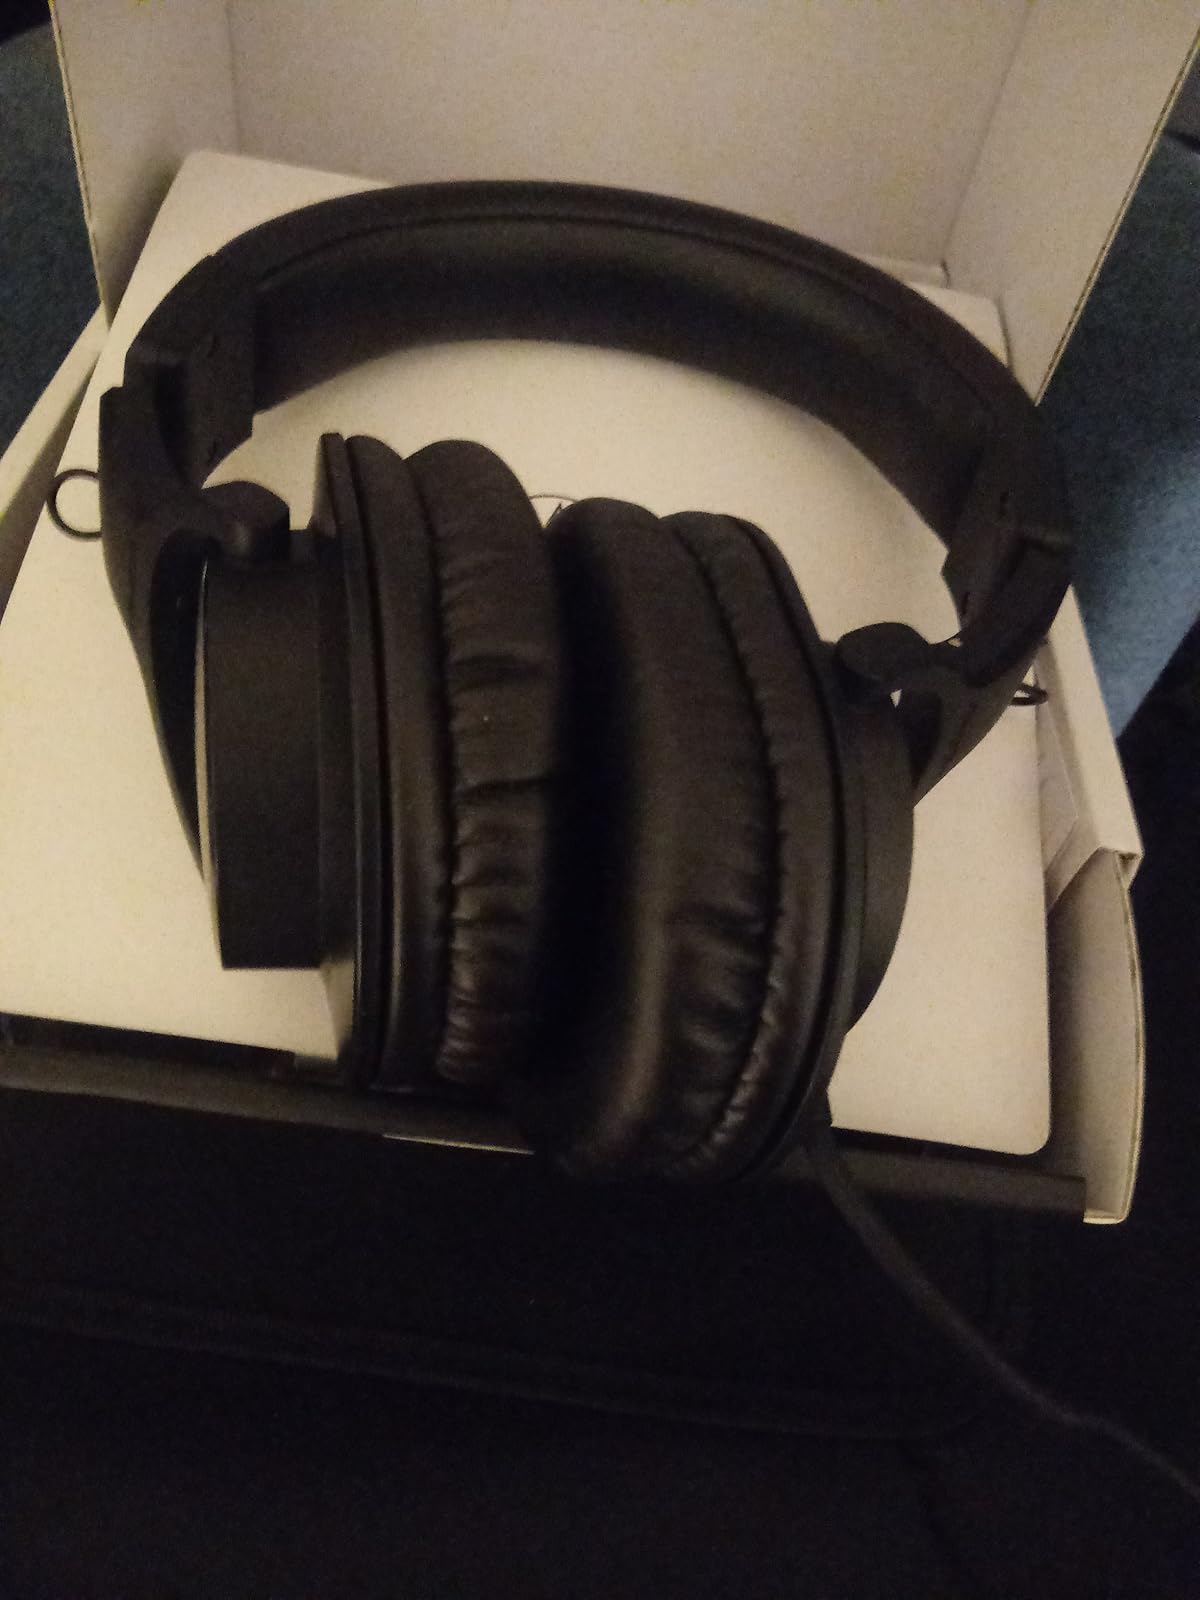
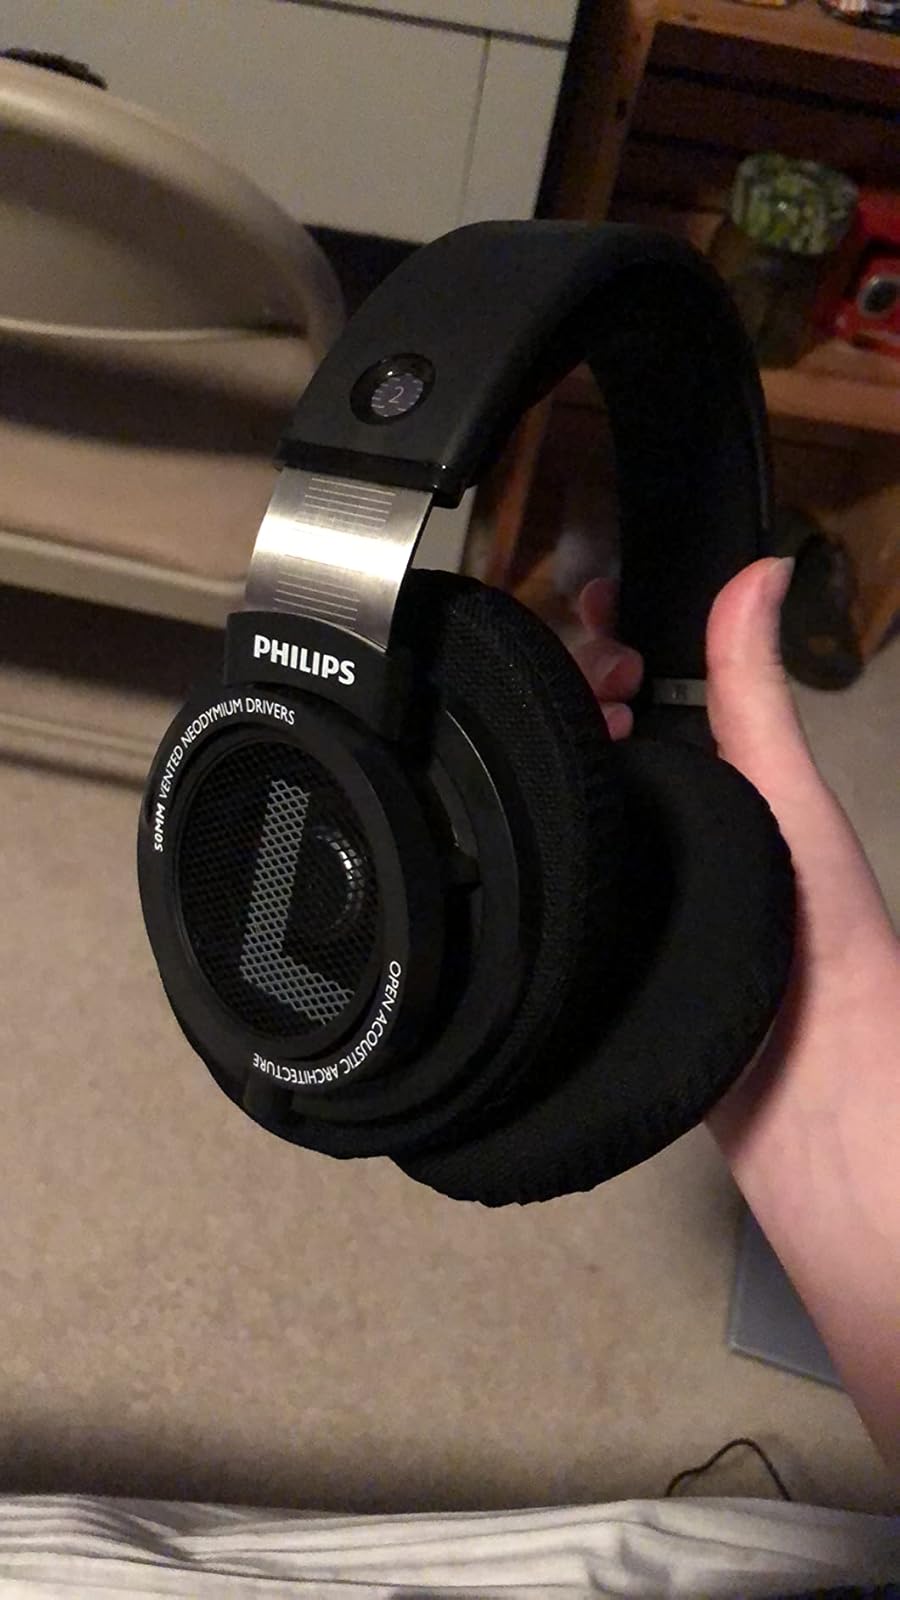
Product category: headphones
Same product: no